Western Sydney Stadium

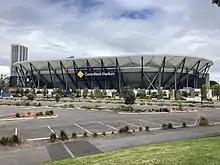
Exterior view

In September 2015, the New South Wales Government announced that the stadium would be replaced with a new 30,000-seat venue on the same site. Expressions of interest were requested in June 2016, with four shortlisted to bid: The four groups were Populous & Lendlease, Cox Architecture & John Holland, Hassell & Brookfield Multiplex and, lastly, BVN & Laing O'Rourke. The contract was awarded to the Populous and Lendlease consortium in December 2016, with Aurecon enlisted as engineering consultants.